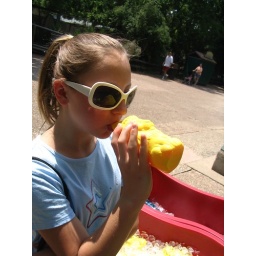
Downing some punch in a lion bottle with style.